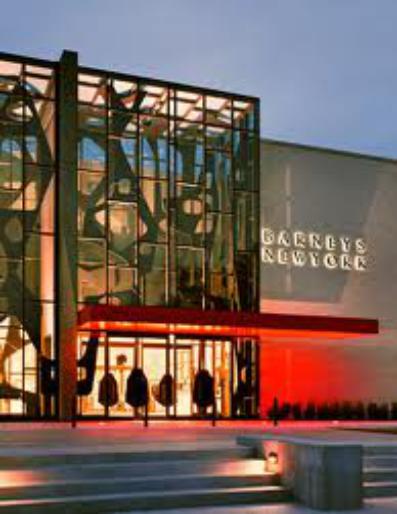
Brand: Barneys New York
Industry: Clothes